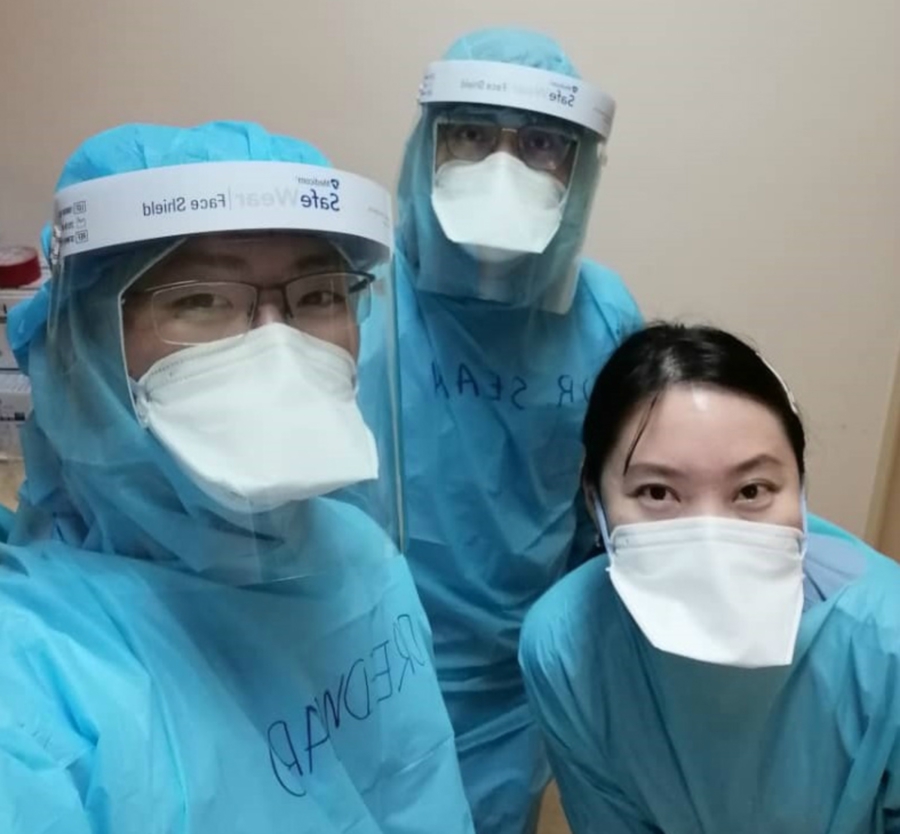
Objects detected:
Mask
Mask
Mask
Face_Shield
Face_Shield
Coverall
Coverall
Coverall